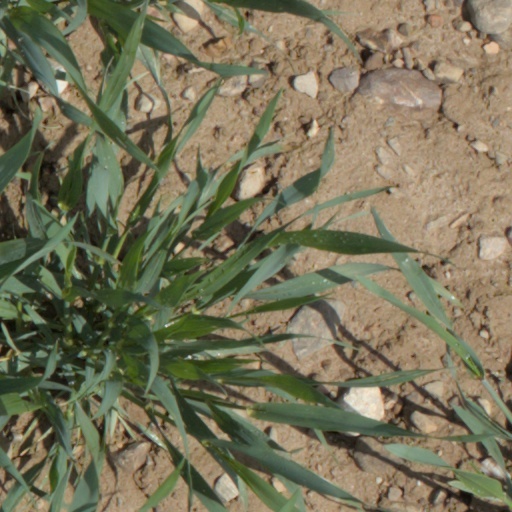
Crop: wheat